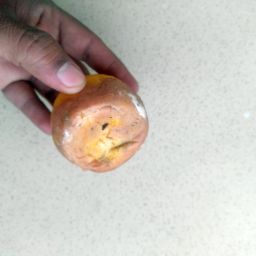
Fruit: Orange
Quality: Bad